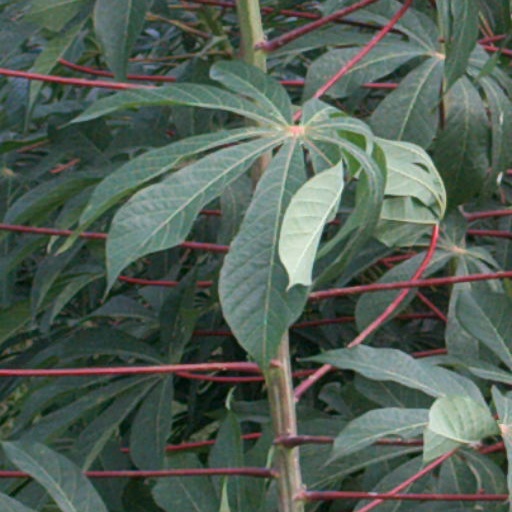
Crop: cassava